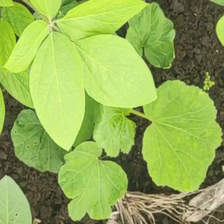
Weed species: Little_Mallow(Malva parviflora)